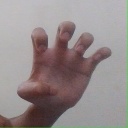
अक्षर: झ